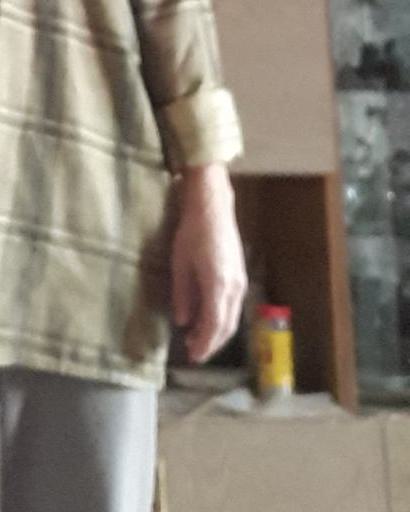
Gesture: no_gesture